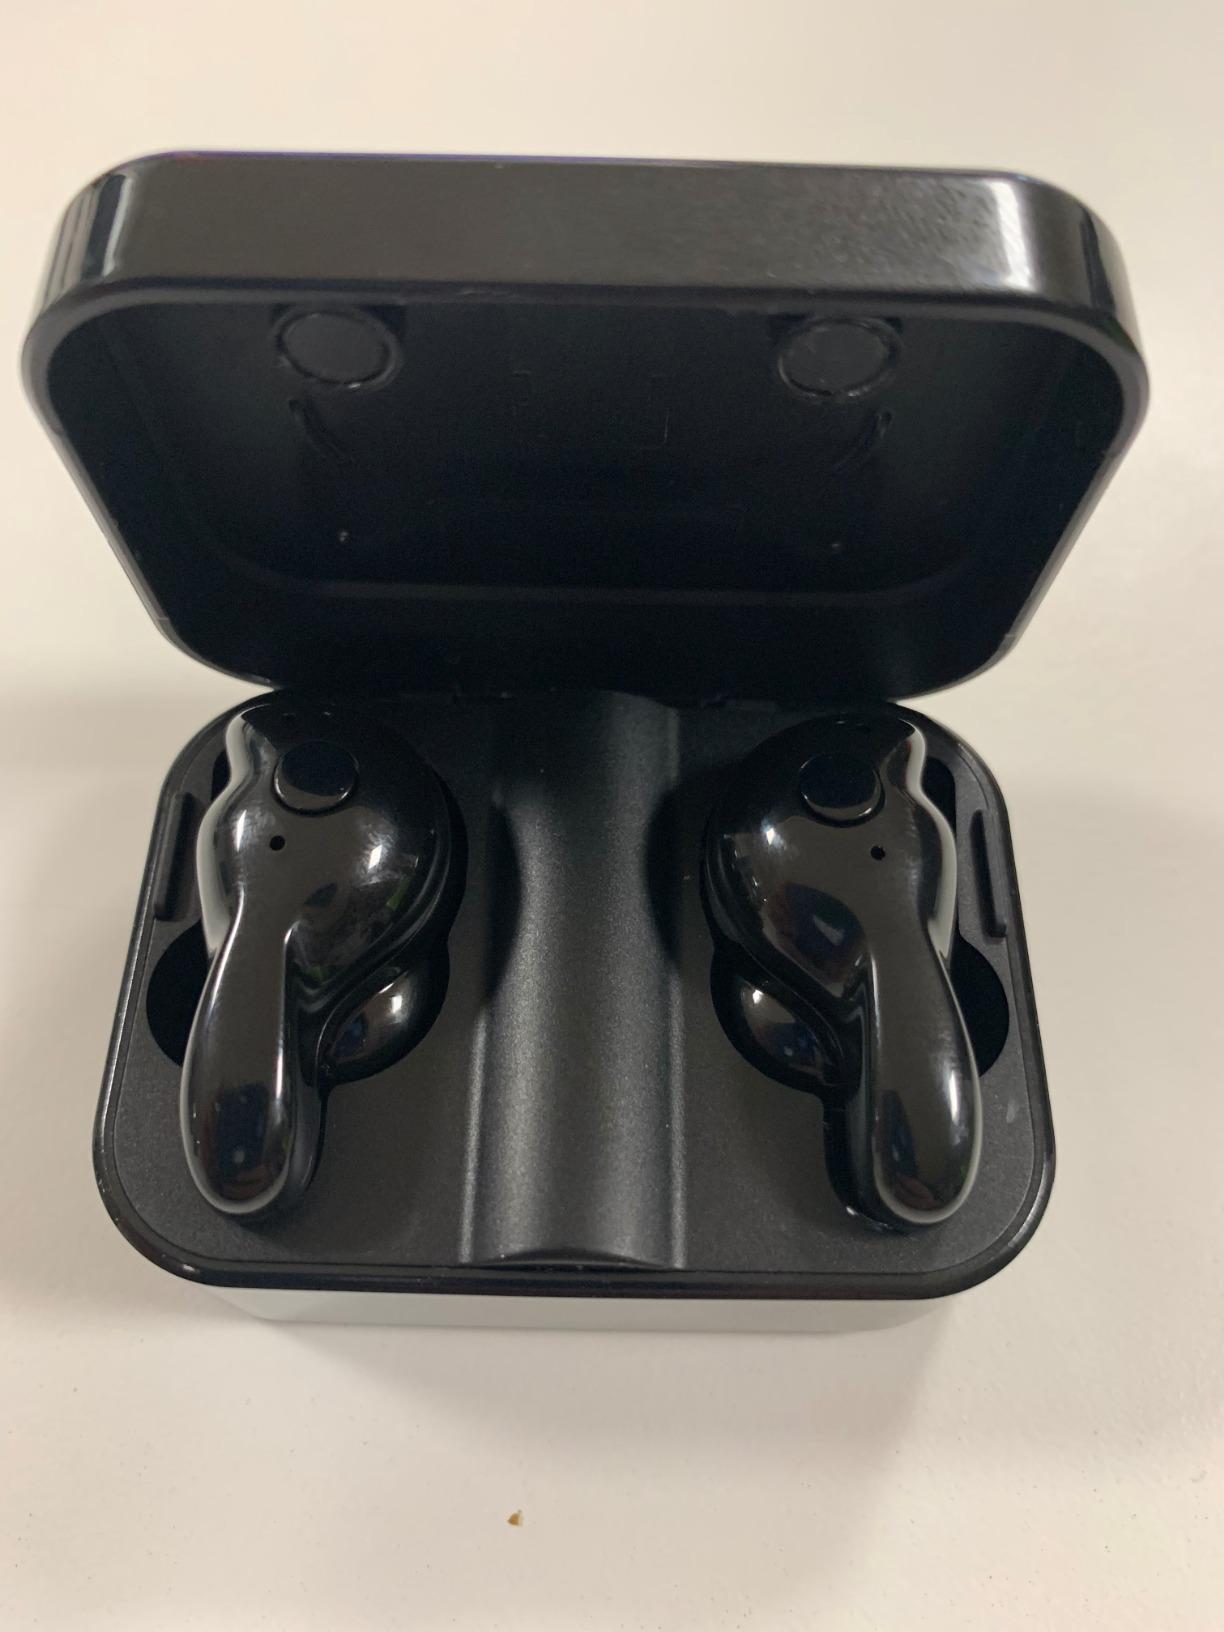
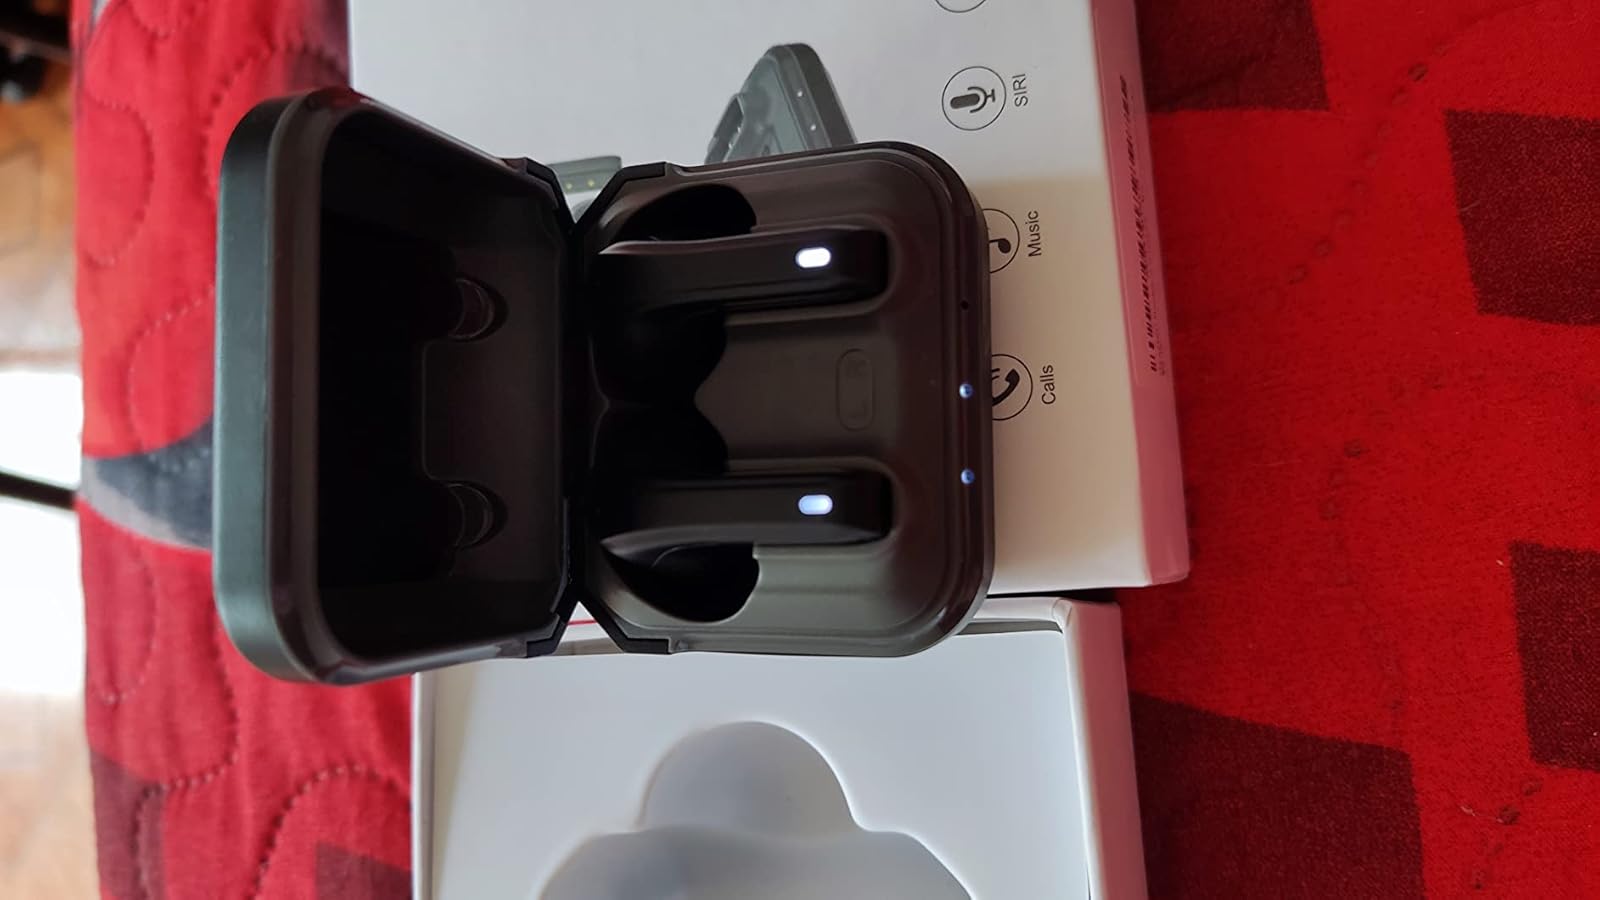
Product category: earbuds
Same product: no